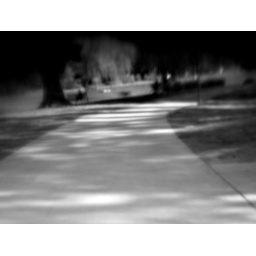
Sidewalk in black and white